Markquis Nowell

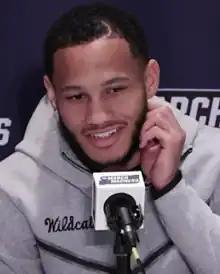
Nowell in 2023

Markquis Morris Nowell (born December 25, 1999) is an American professional basketball player for the Rio Grande Valley Vipers of the NBA G League. He played college basketball for the Kansas State Wildcats, and previously the Little Rock Trojans. He holds the Division I NCAA Tournament single-game assists record, with 19 vs. Michigan State in the 2023 Sweet Sixteen.